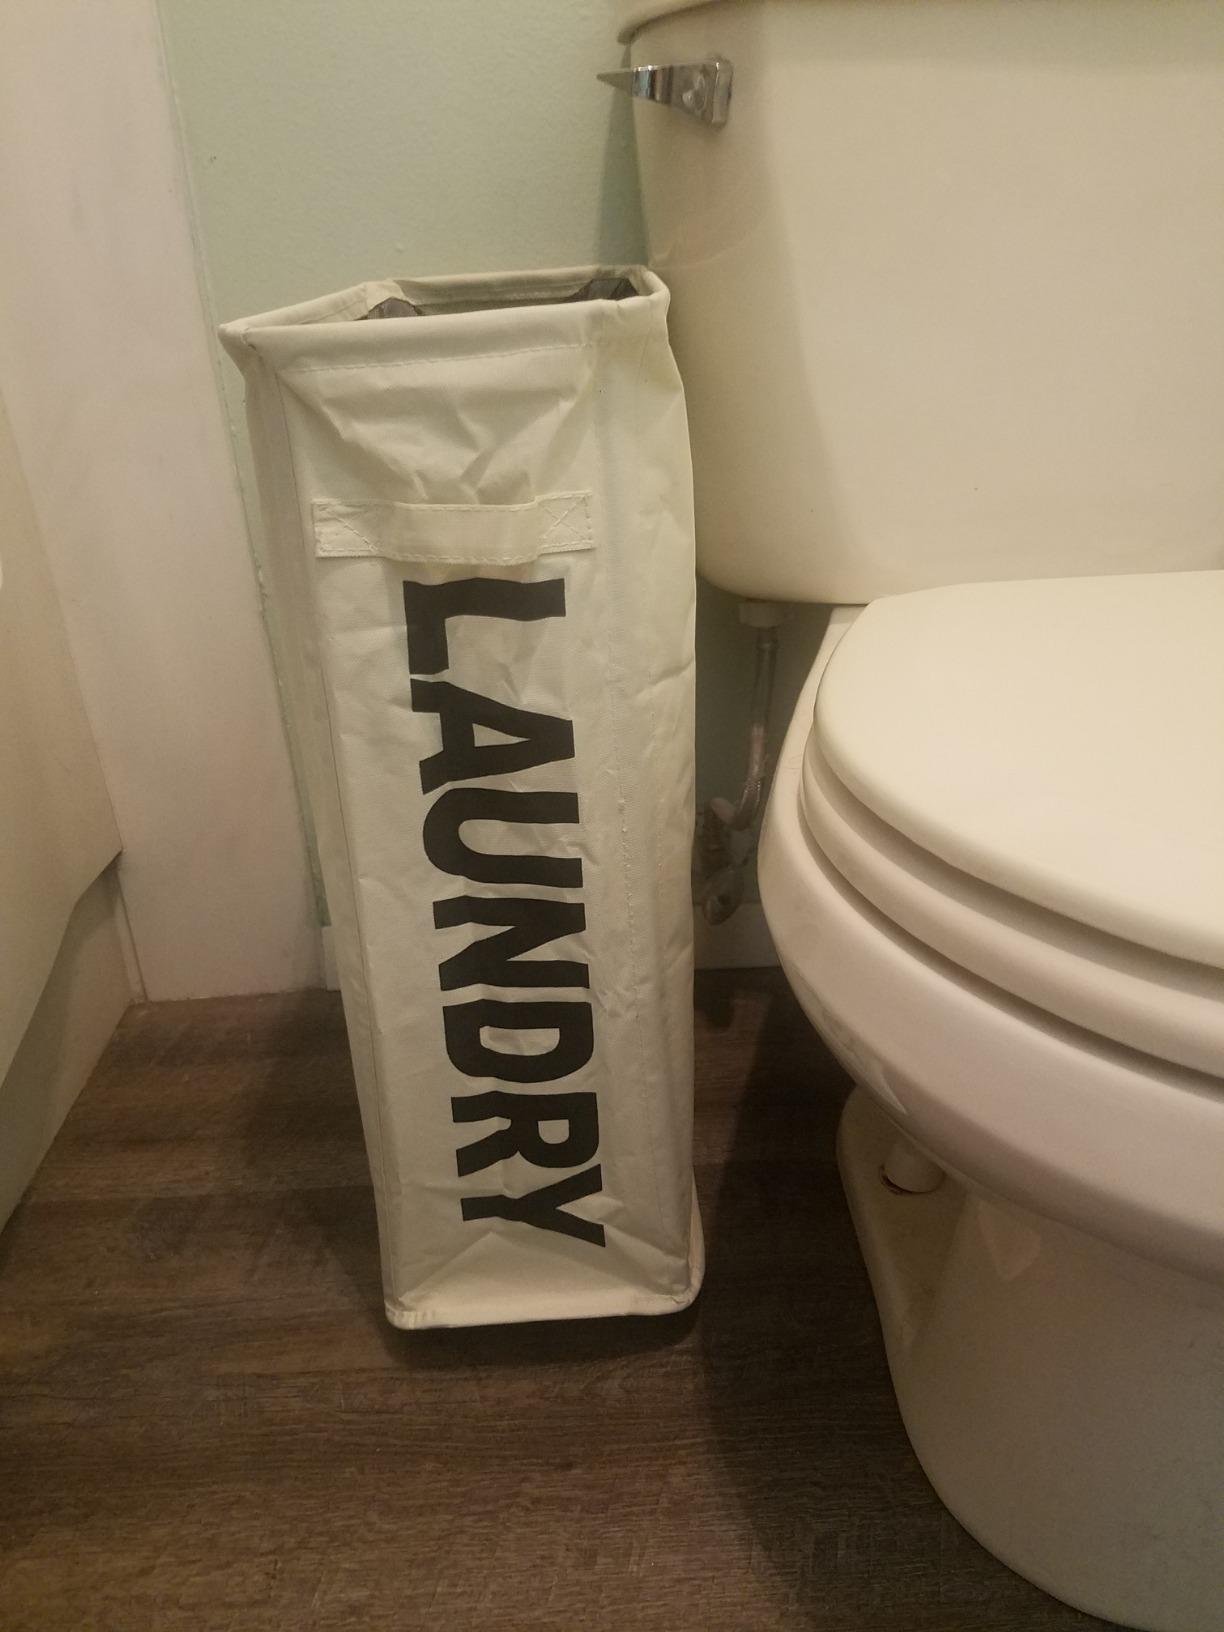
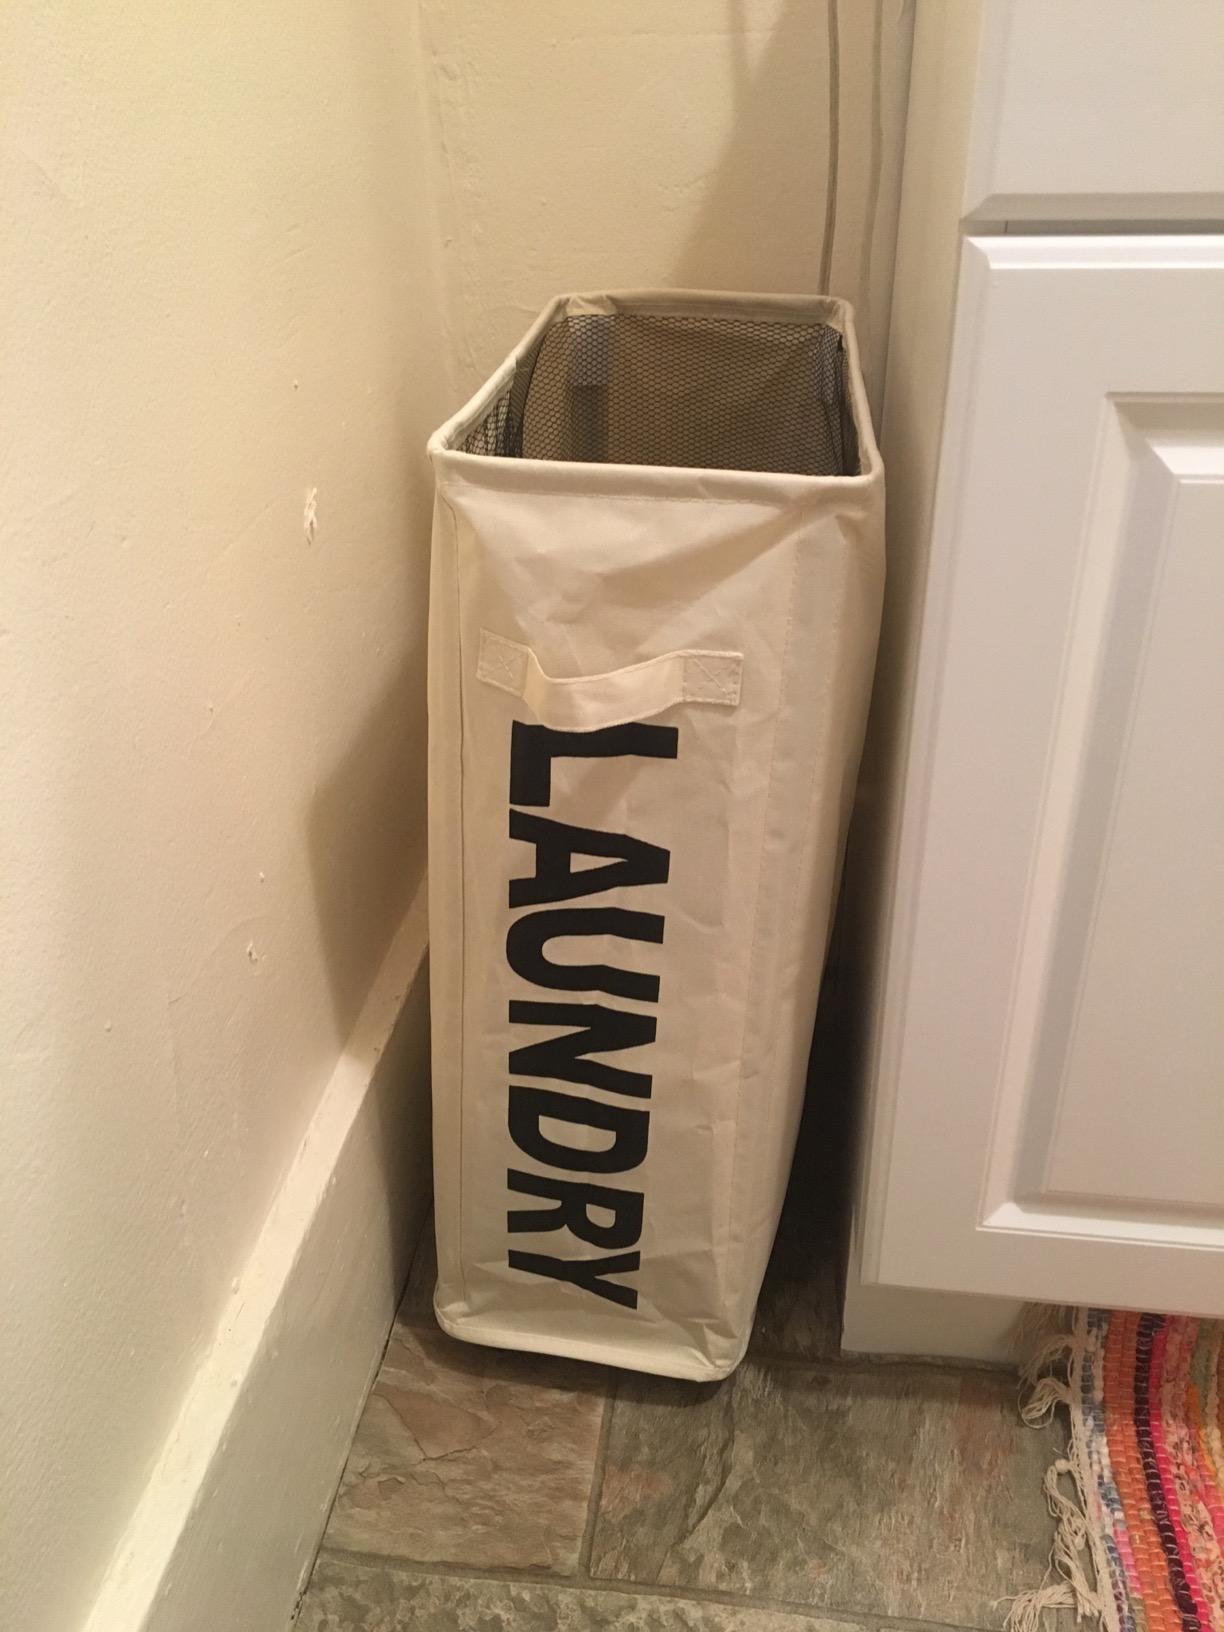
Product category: items_hamper
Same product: yes